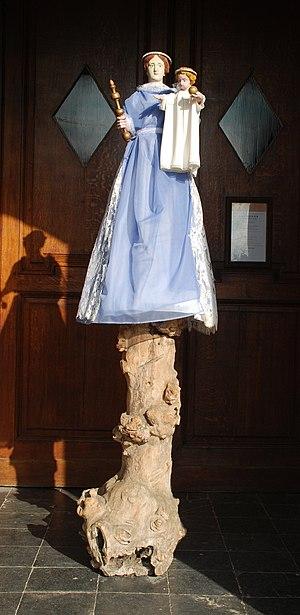
Belgique - Brabant wallon - Court-Saint-Étienne - Église Saint-Étienne - la Vierge en 2017
L'église Saint-Étienne est une église de style classique d'origine romane située sur le territoire de la commune belge de Court-Saint-Étienne, dans la province du Brabant wallon.